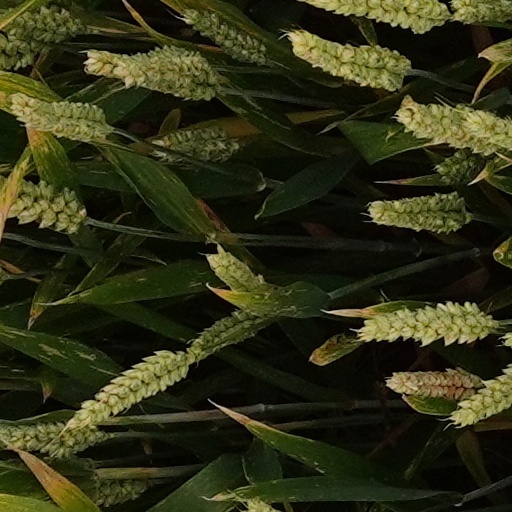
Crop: wheat